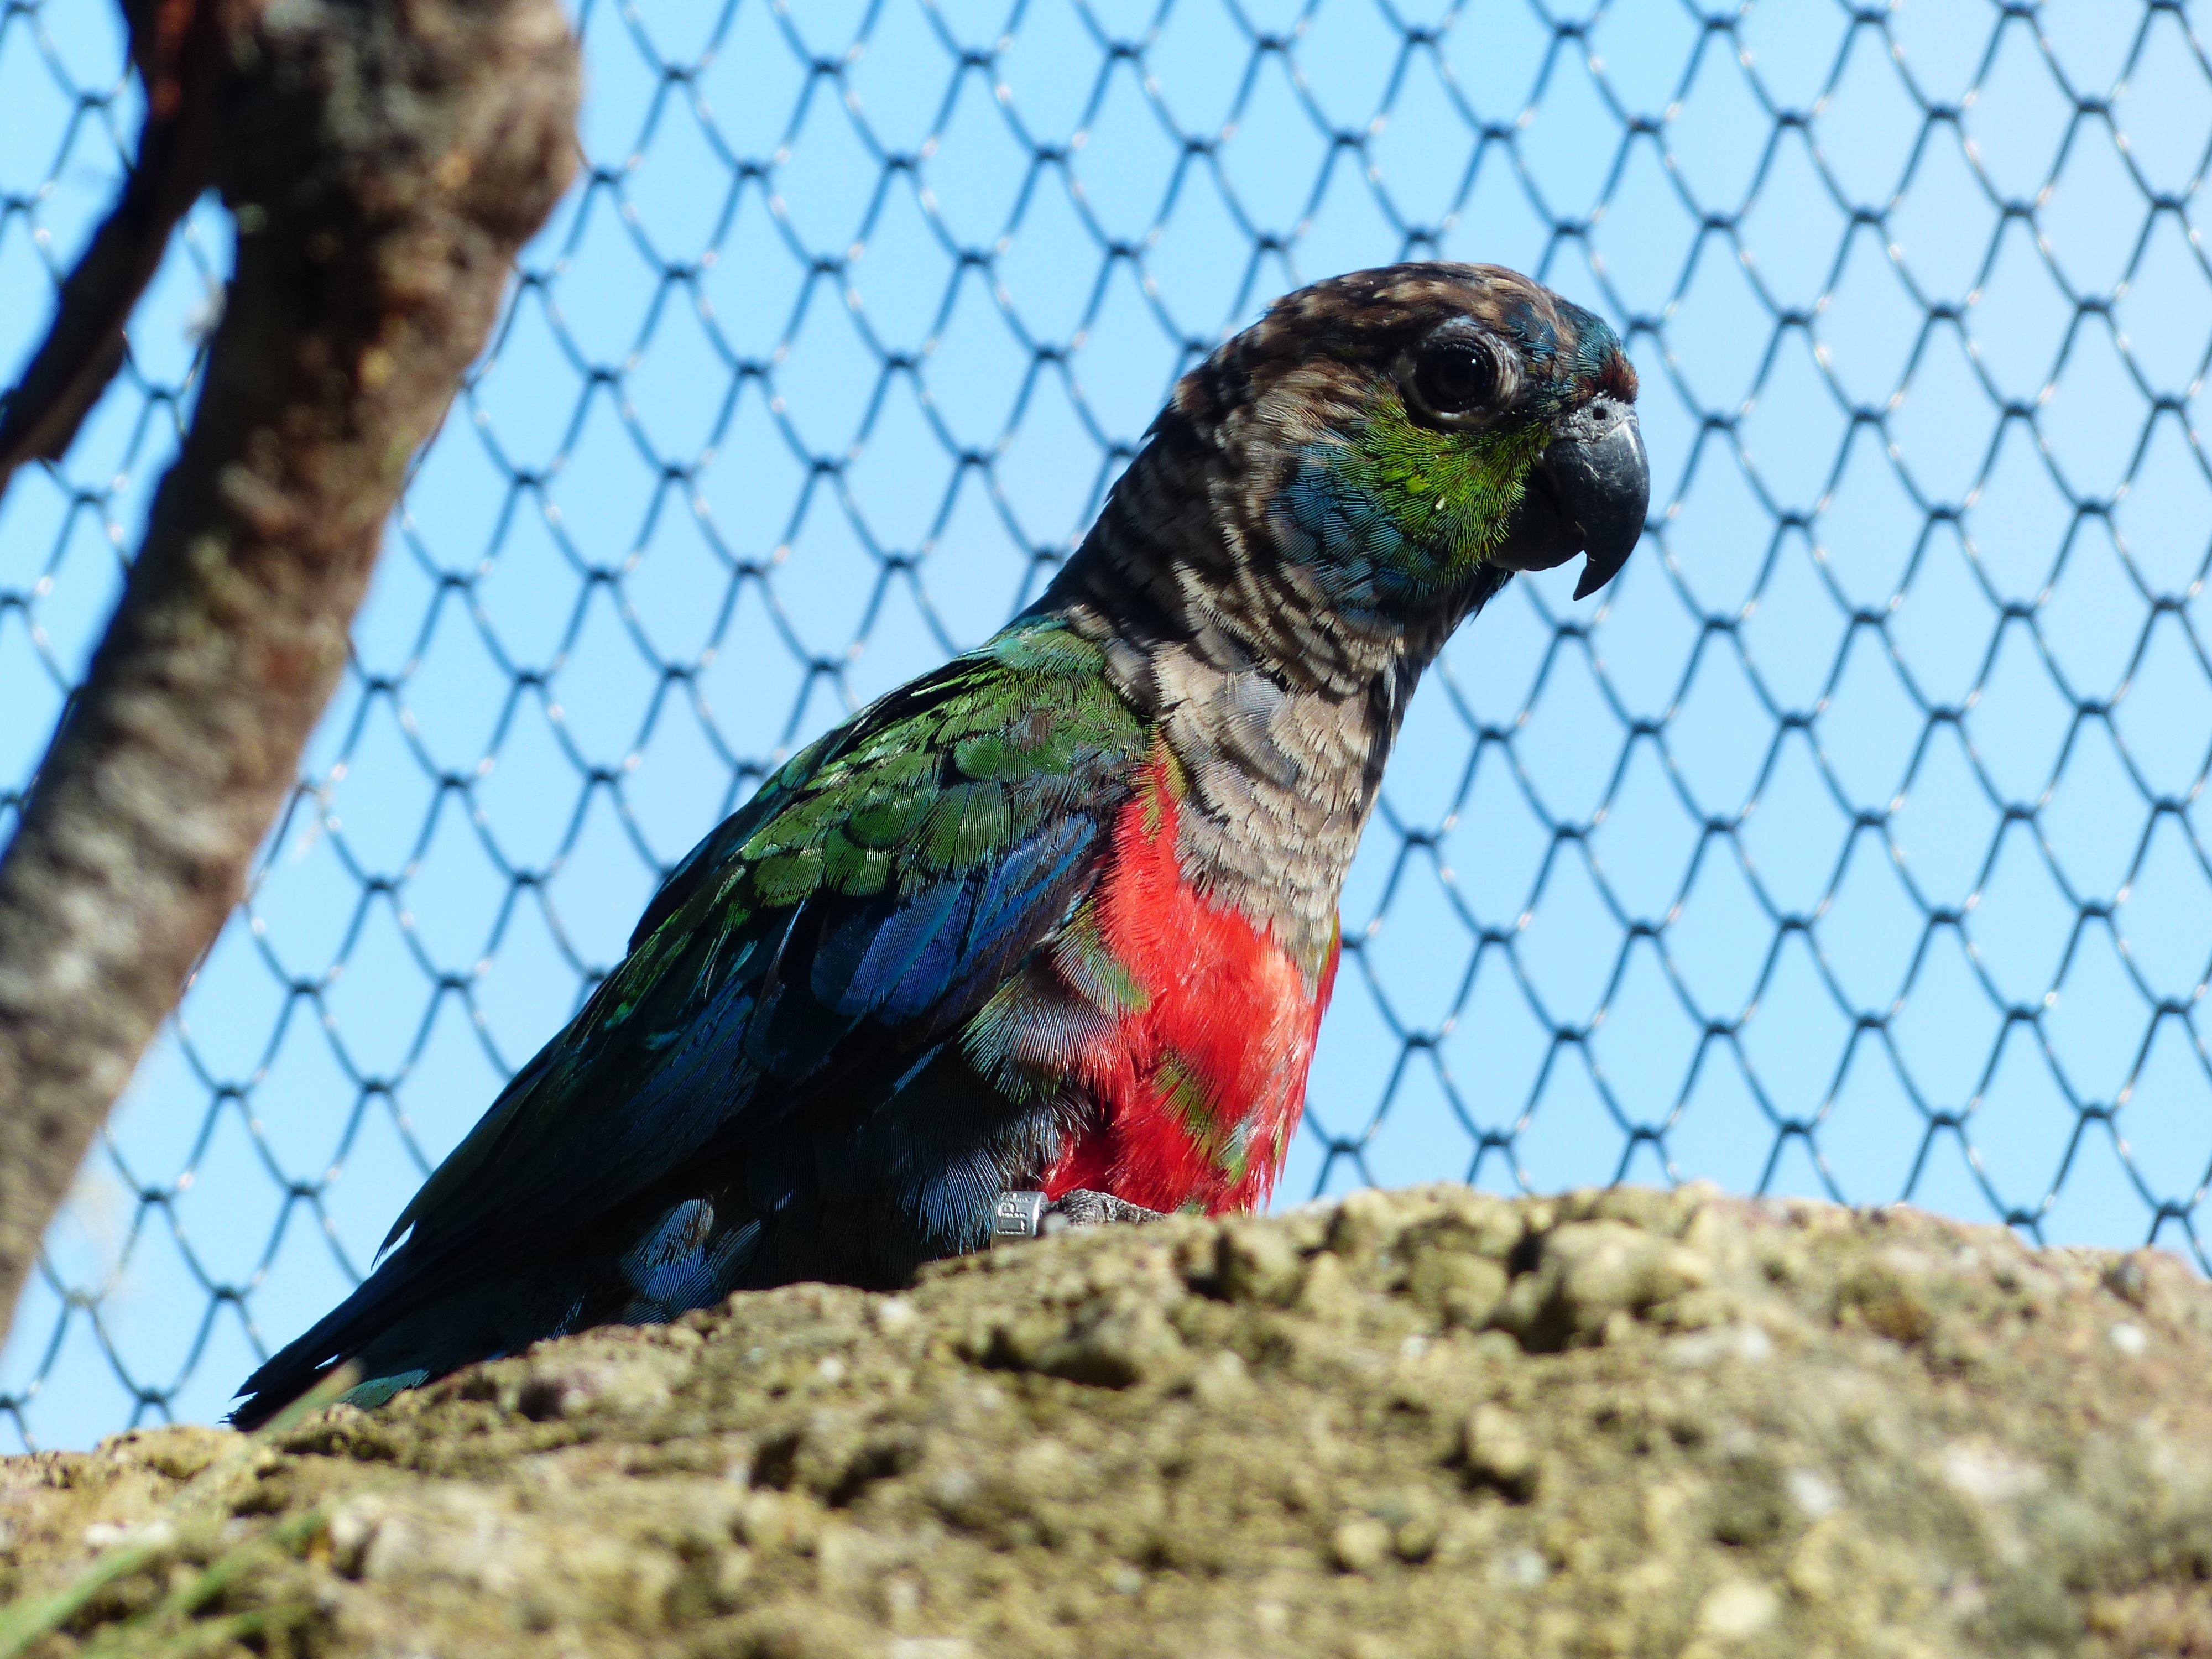
bird, wing, red, beak, color, colorful, fauna, cage, lorikeet, macaw, vertebrate, parrot, bill, parakeet, species, psittacidae, conure, real parrot, neuweltpapagei, rotbauchsittich, common pet parakeet, pyrrhura, pyrrhura perlata